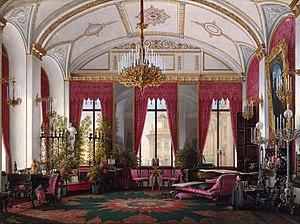
Le portrait d'intérieur est un genre pictural qui apparaît en Europe à la fin du XVIIᵉ siècle et connaît une grande vogue dans la deuxième moitié du XIXᵉ siècle. Il consiste en la représentation minutieuse et détaillée d'une pièce d'habitation, sans aucun personnage. Cet exercice généralement exécuté à l'aquarelle demande une grande maîtrise technique.